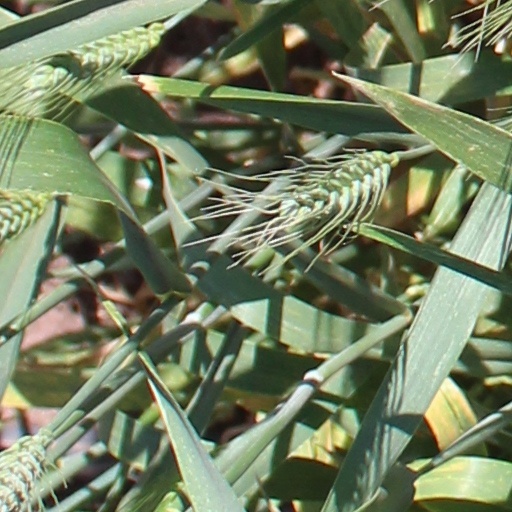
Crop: wheat